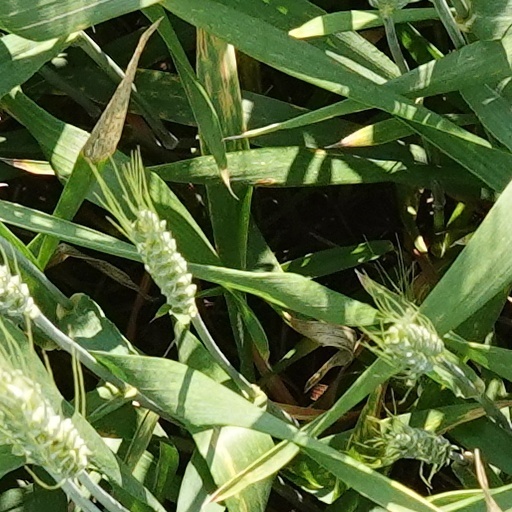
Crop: wheat